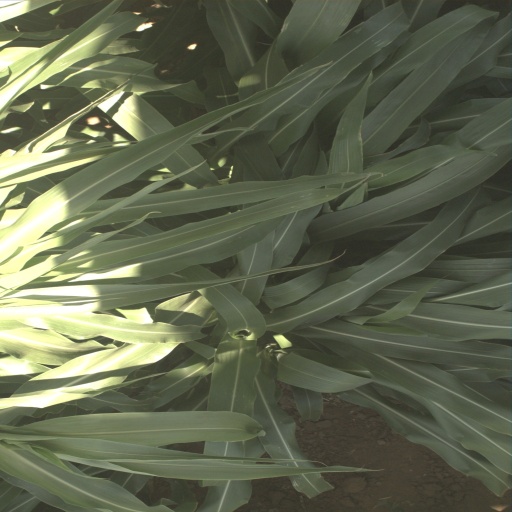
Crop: sorghum